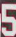
Number: 5